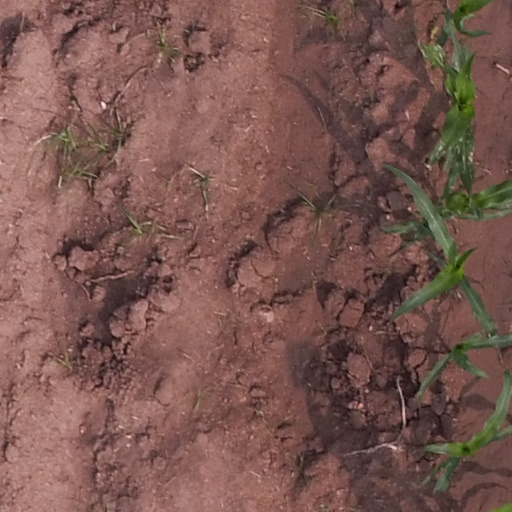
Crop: maize; corn